Olbrich Botanical Gardens

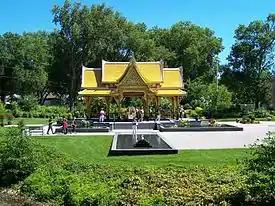
Thai sala

The gardens are made up of several separate areas. The Sunken Garden is in the form of a traditional English garden. Surrounded by limestone terraces and hedges, it contains an long reflecting pool – designed to connect the garden thematically with nearby Lake Monona.